Novak v. City of Parma

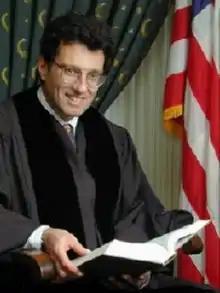
District Judge Dan Polster presided over the suit.

In October 2017, Novak brought a federal suit in the Northern District of Ohio against the City of Parma and two investigating officers under 42 U.S.C. § 1983, alleging retaliation and prior restraint in violation of the First Amendment and violations of the Fourth Amendment. The city moved to dismiss, asserting qualified immunity. District Judge Dan Polster denied most parts of the city's motion to dismiss in April 2018.